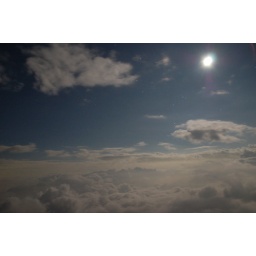
It always fascinates me how the night sky is revealed as blue in long exposure shots!